Intermittent river

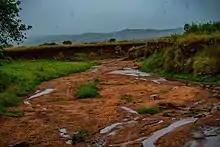
Seasonal river at Kidepo Valley National Park in northeastern Uganda

Intermittent, temporary or seasonal rivers or streams cease to flow every year or at least twice every five years. Such rivers drain large arid and semi-arid areas, covering approximately a third of the Earth's surface. The extent of temporary rivers is increasing, as many formerly perennial rivers are becoming temporary because of increasing water demand, particularly for irrigation. Despite inconsistent water flow, intermittent rivers are considered land-forming agents in arid regions, as they are agents of significant deposition and erosion during flood events. The combination of dry crusted soils and the highly erosive energy of the rain cause sediment resuspension and transport to the coastal areas. They are among the aquatic habitats most altered by human activities. During the summer even under no flow conditions the point sources are still active such as the wastewater effluents, resulting in nutrients and organic pollutants accumulating in the sediment. Sediment operates as a pollution inventory and pollutants are moved to the next basin with the first flush. Their vulnerability is intensified by the conflict between water use demand and aquatic ecosystem conservation. Advanced modelling tools have been developed to better describe intermittent flow dynamic changes such as the tempQsim model.